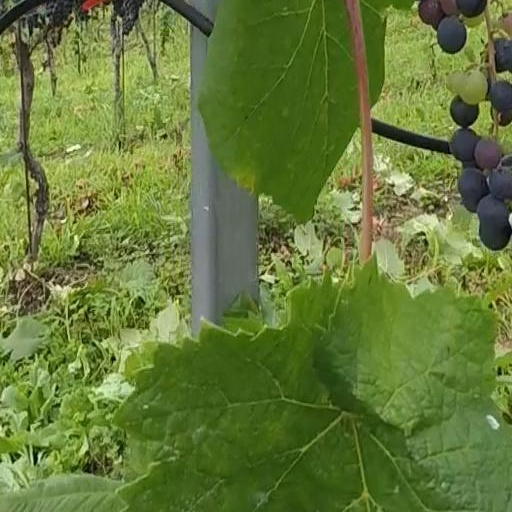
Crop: grape